Bir Tawil

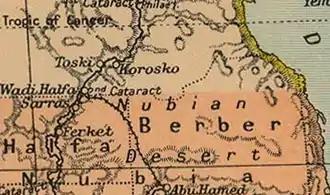
Map of the Triangle and from 1912

On 4 November 1902, the UK drew a separate "administrative boundary", intended to reflect the actual use of the land by the tribes in the region. was grazing land used by the tribe based near , and thus was placed under Egyptian administration from Cairo. Similarly, the Triangle to the northeast was placed under the British governor of Sudan, because its inhabitants were culturally closer to Khartoum.